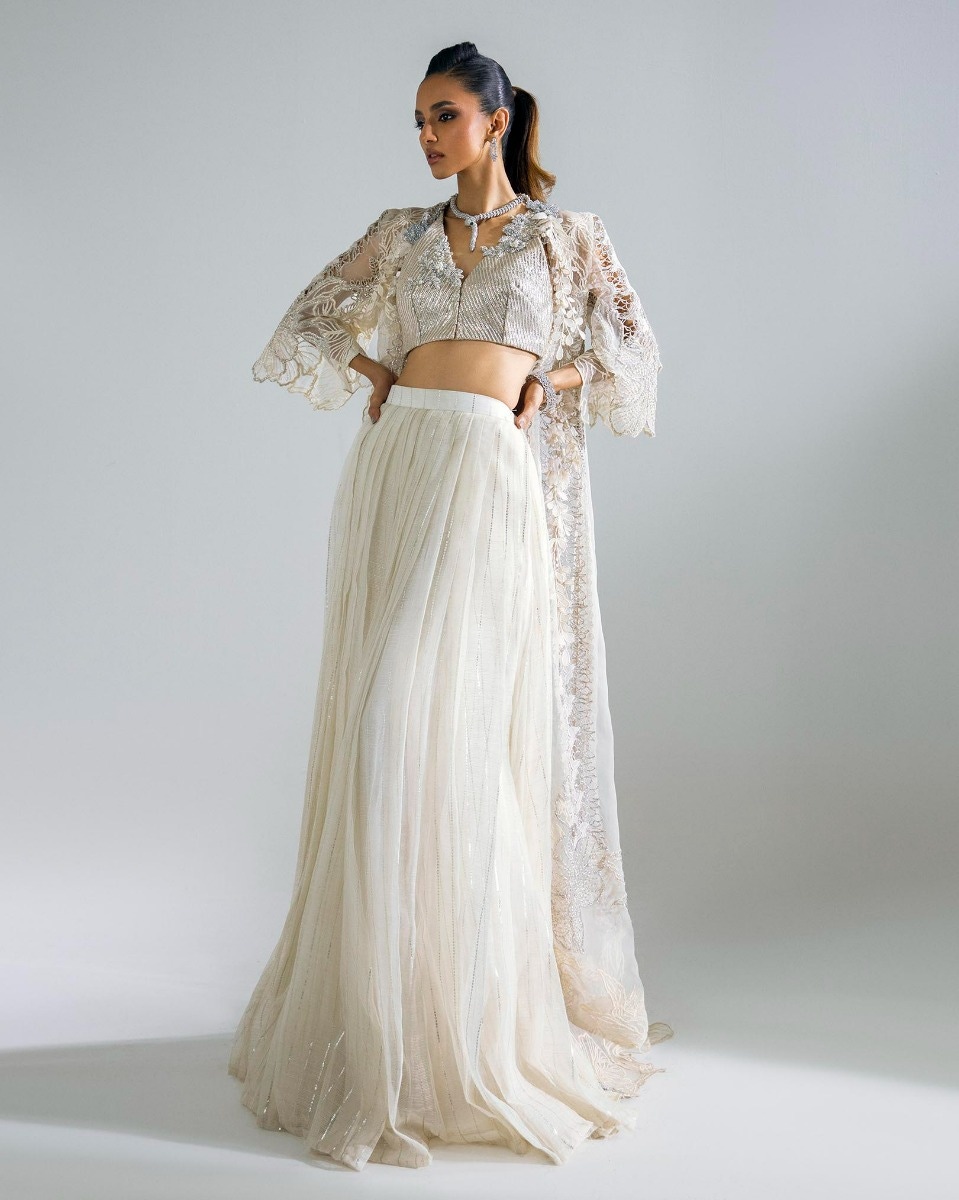
ivory embroidered crop top